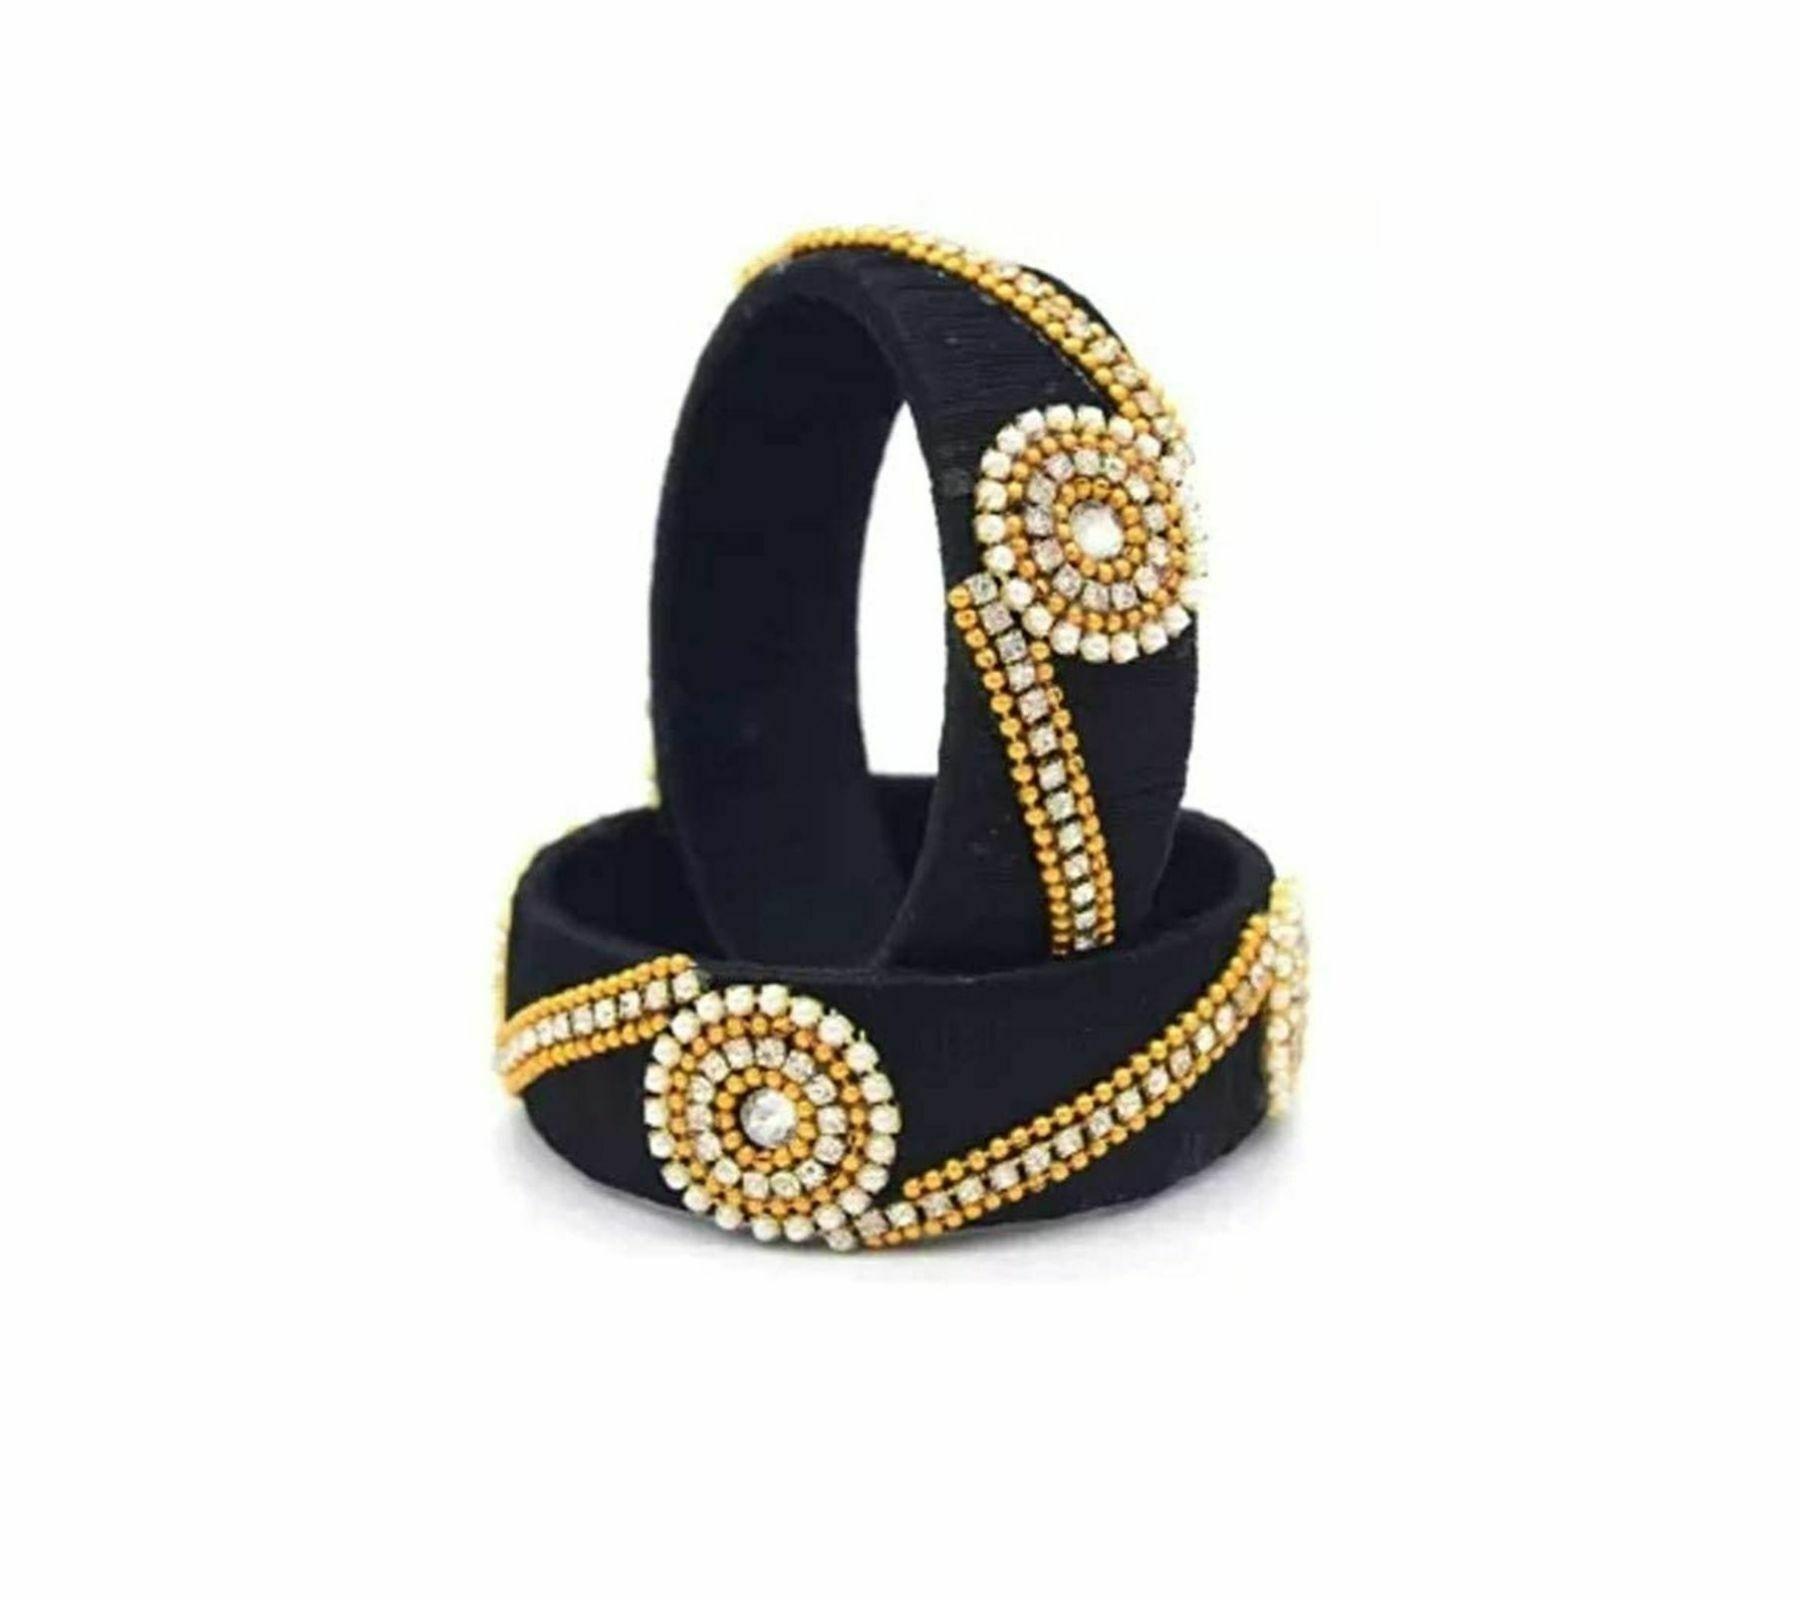
 Aashirwad Traders Handmade Black Shine Silk Thread, Kundan and Plastic Bangles (Women) - 2.4 (set of 10)
Type: Bracelets
Brand: Aashirwad Traders
Price: Rs. 259
Fashionable trendy and party wear jewelery for women.Disclaimer:10 Bangles
Features: Fashionable trendy and party wear jewelery for women,Silk thread bangles available size2.2, 2.4, 2.6, 2.8, 2.10,Type handmade,material shine silk thread and kundan,Usage traditional, partywear and perfect match for silk saree and the lehengas.,#Unique Designs,#Durable and long-lasting
Included: 10 Bangles